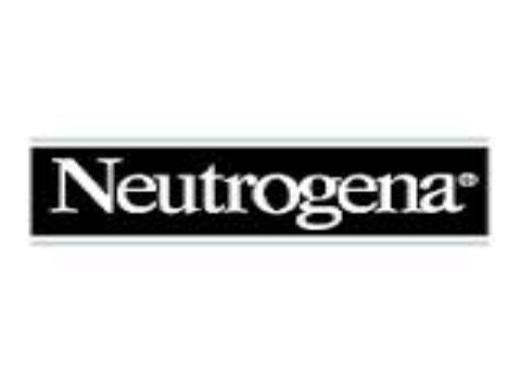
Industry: Necessities